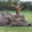
Label: deer